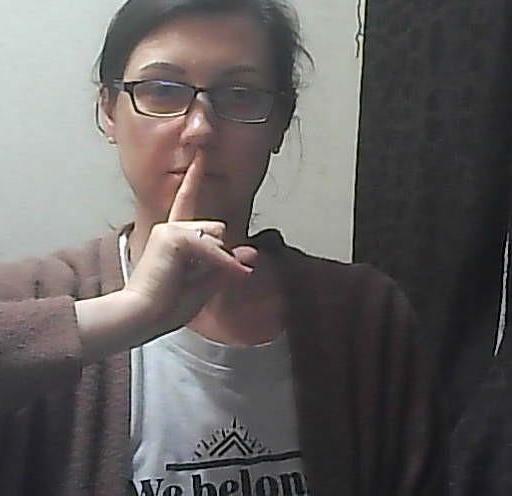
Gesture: mute